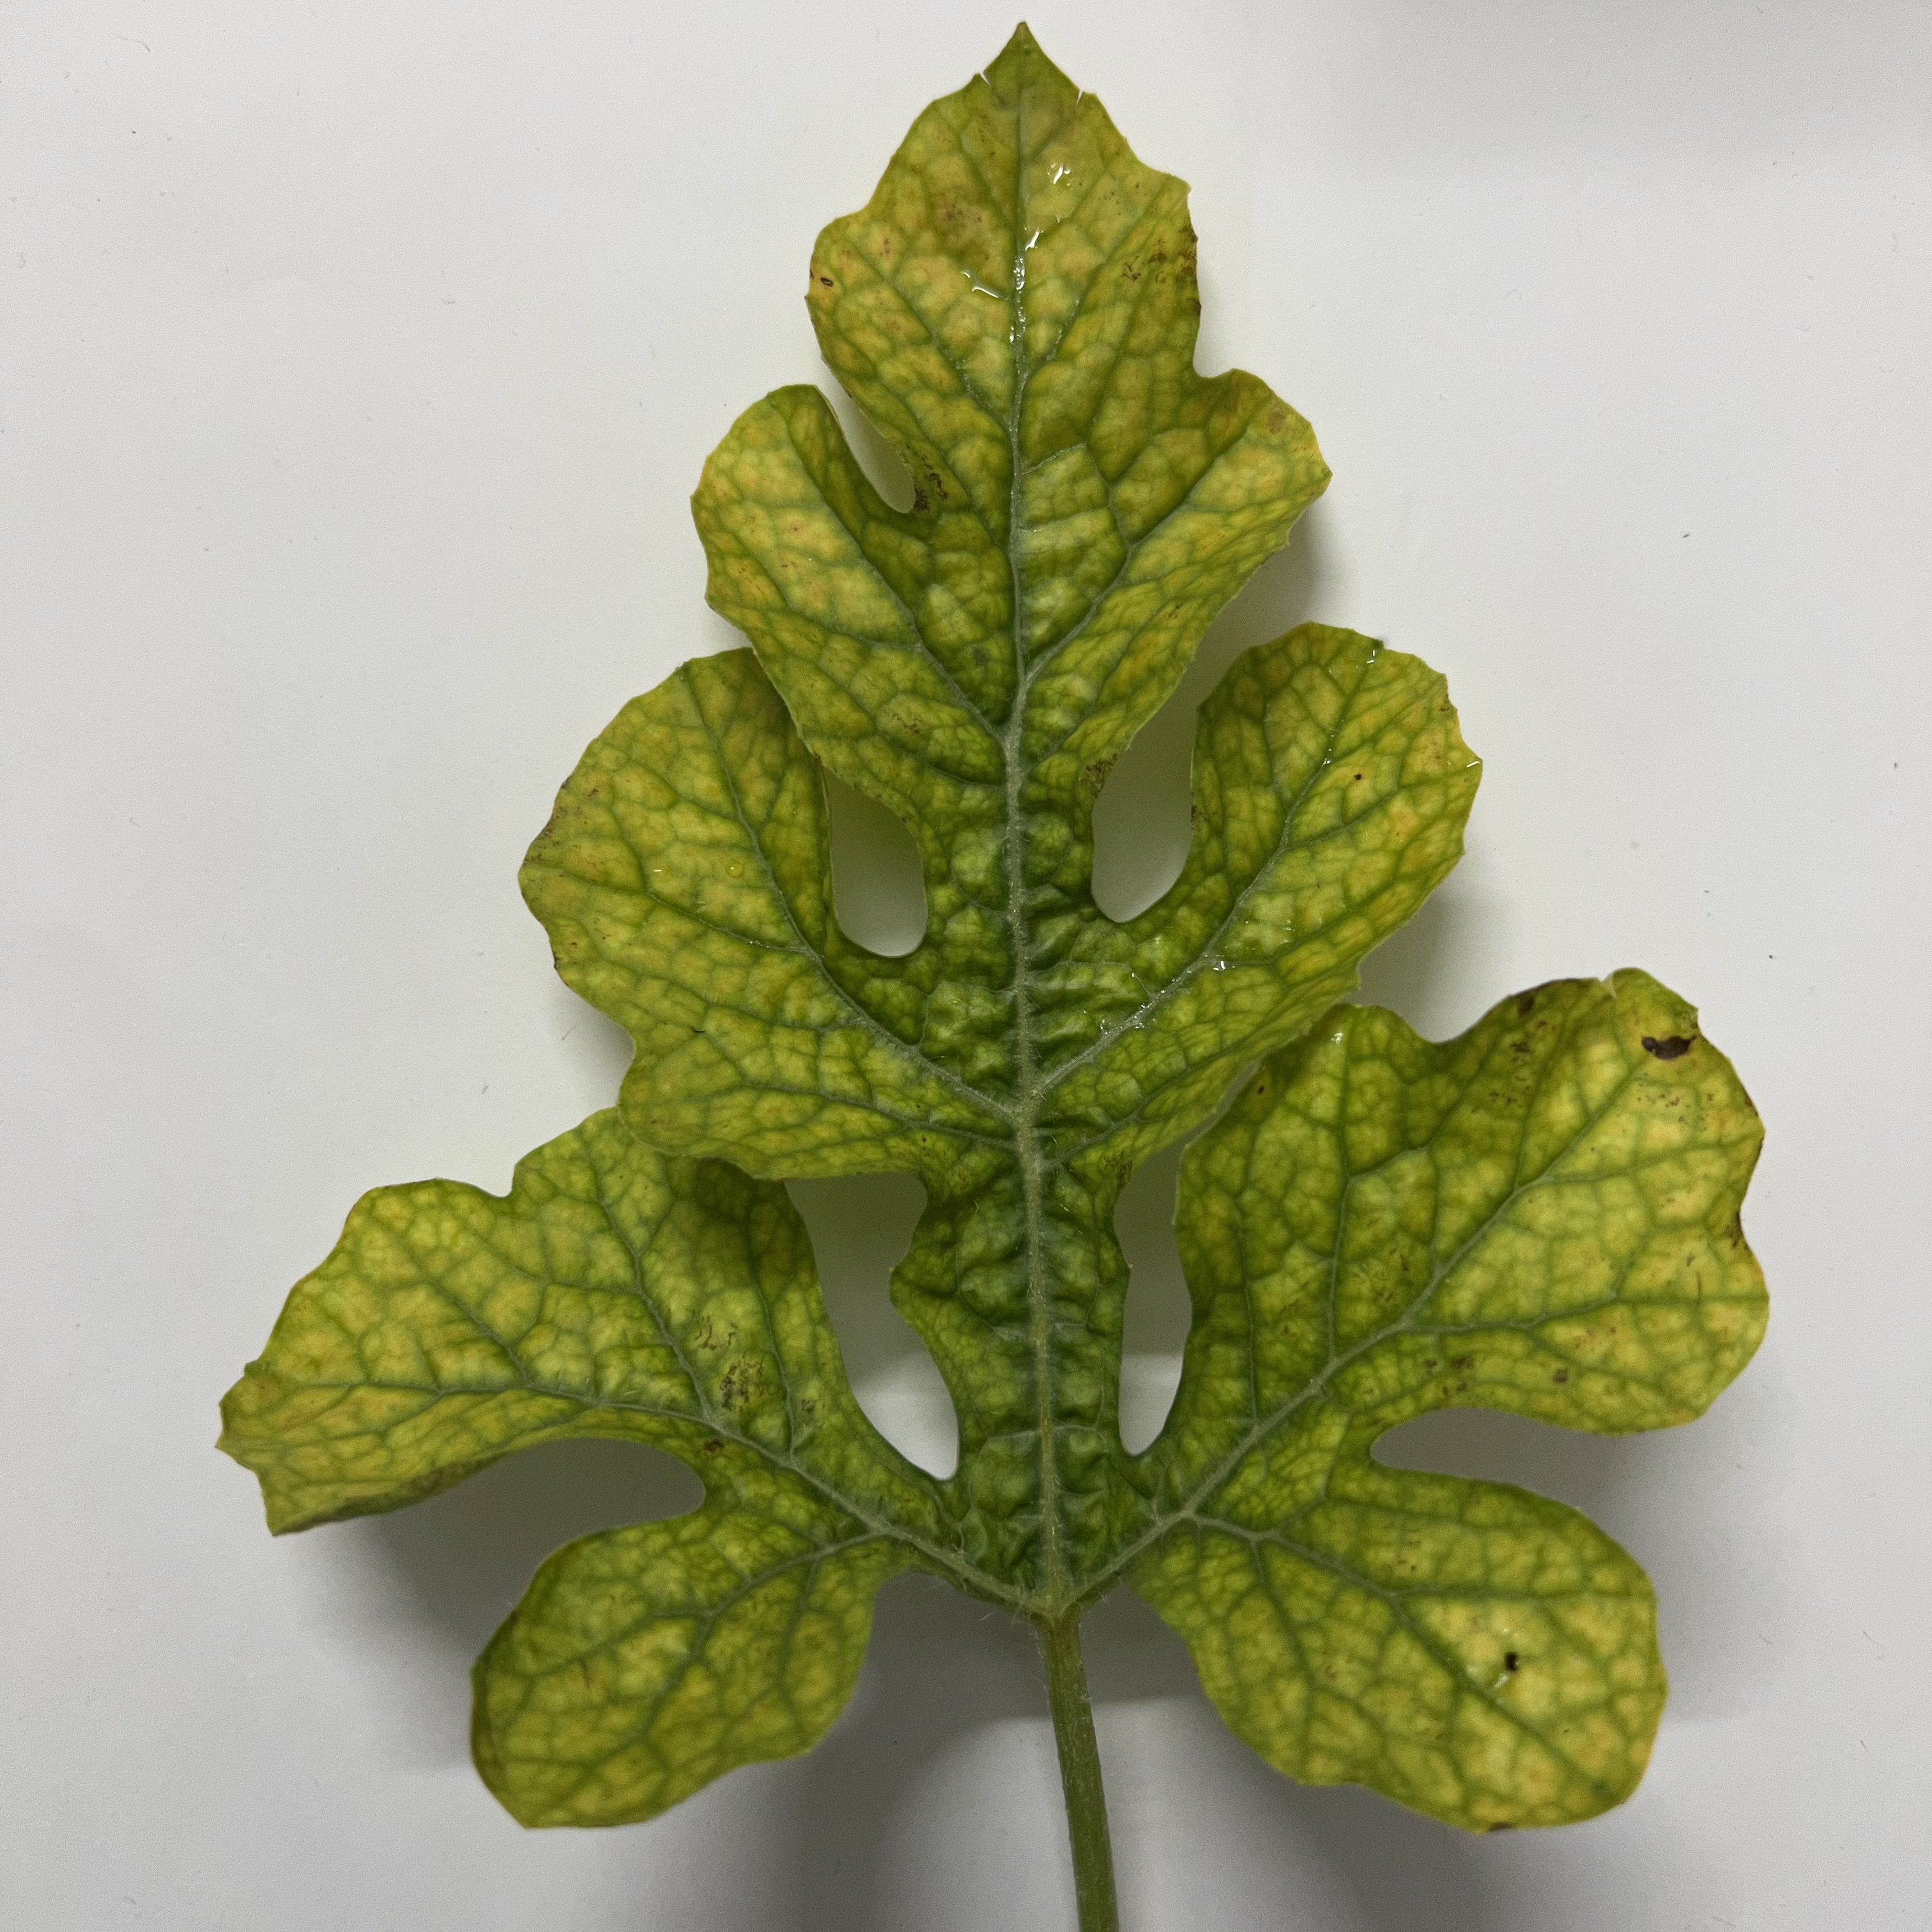
Label: Mosaic_Virus